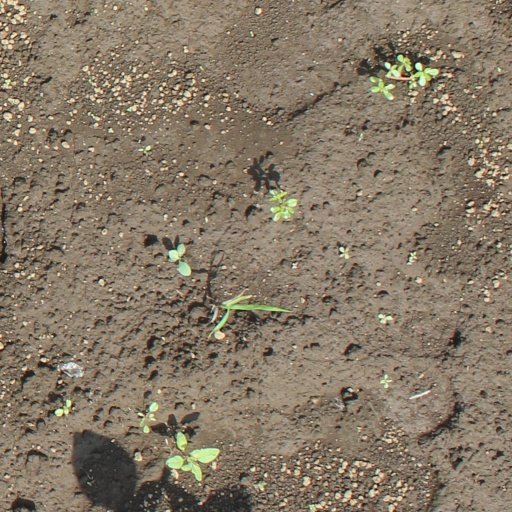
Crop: soybean